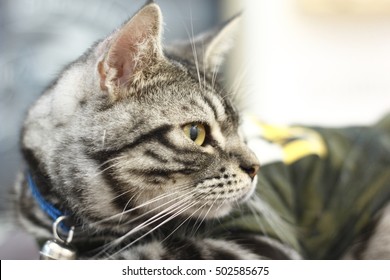
Cat breed: American shorthair